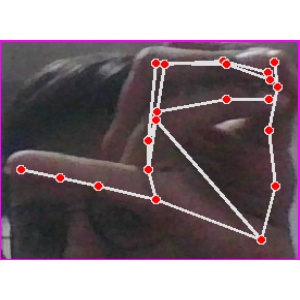
अक्षर: च